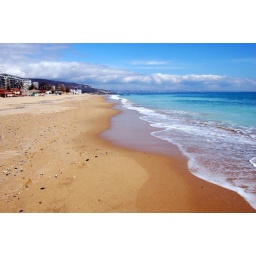
A beach near the Golden Sands resort on the Black Sea coast of Bulgaria.